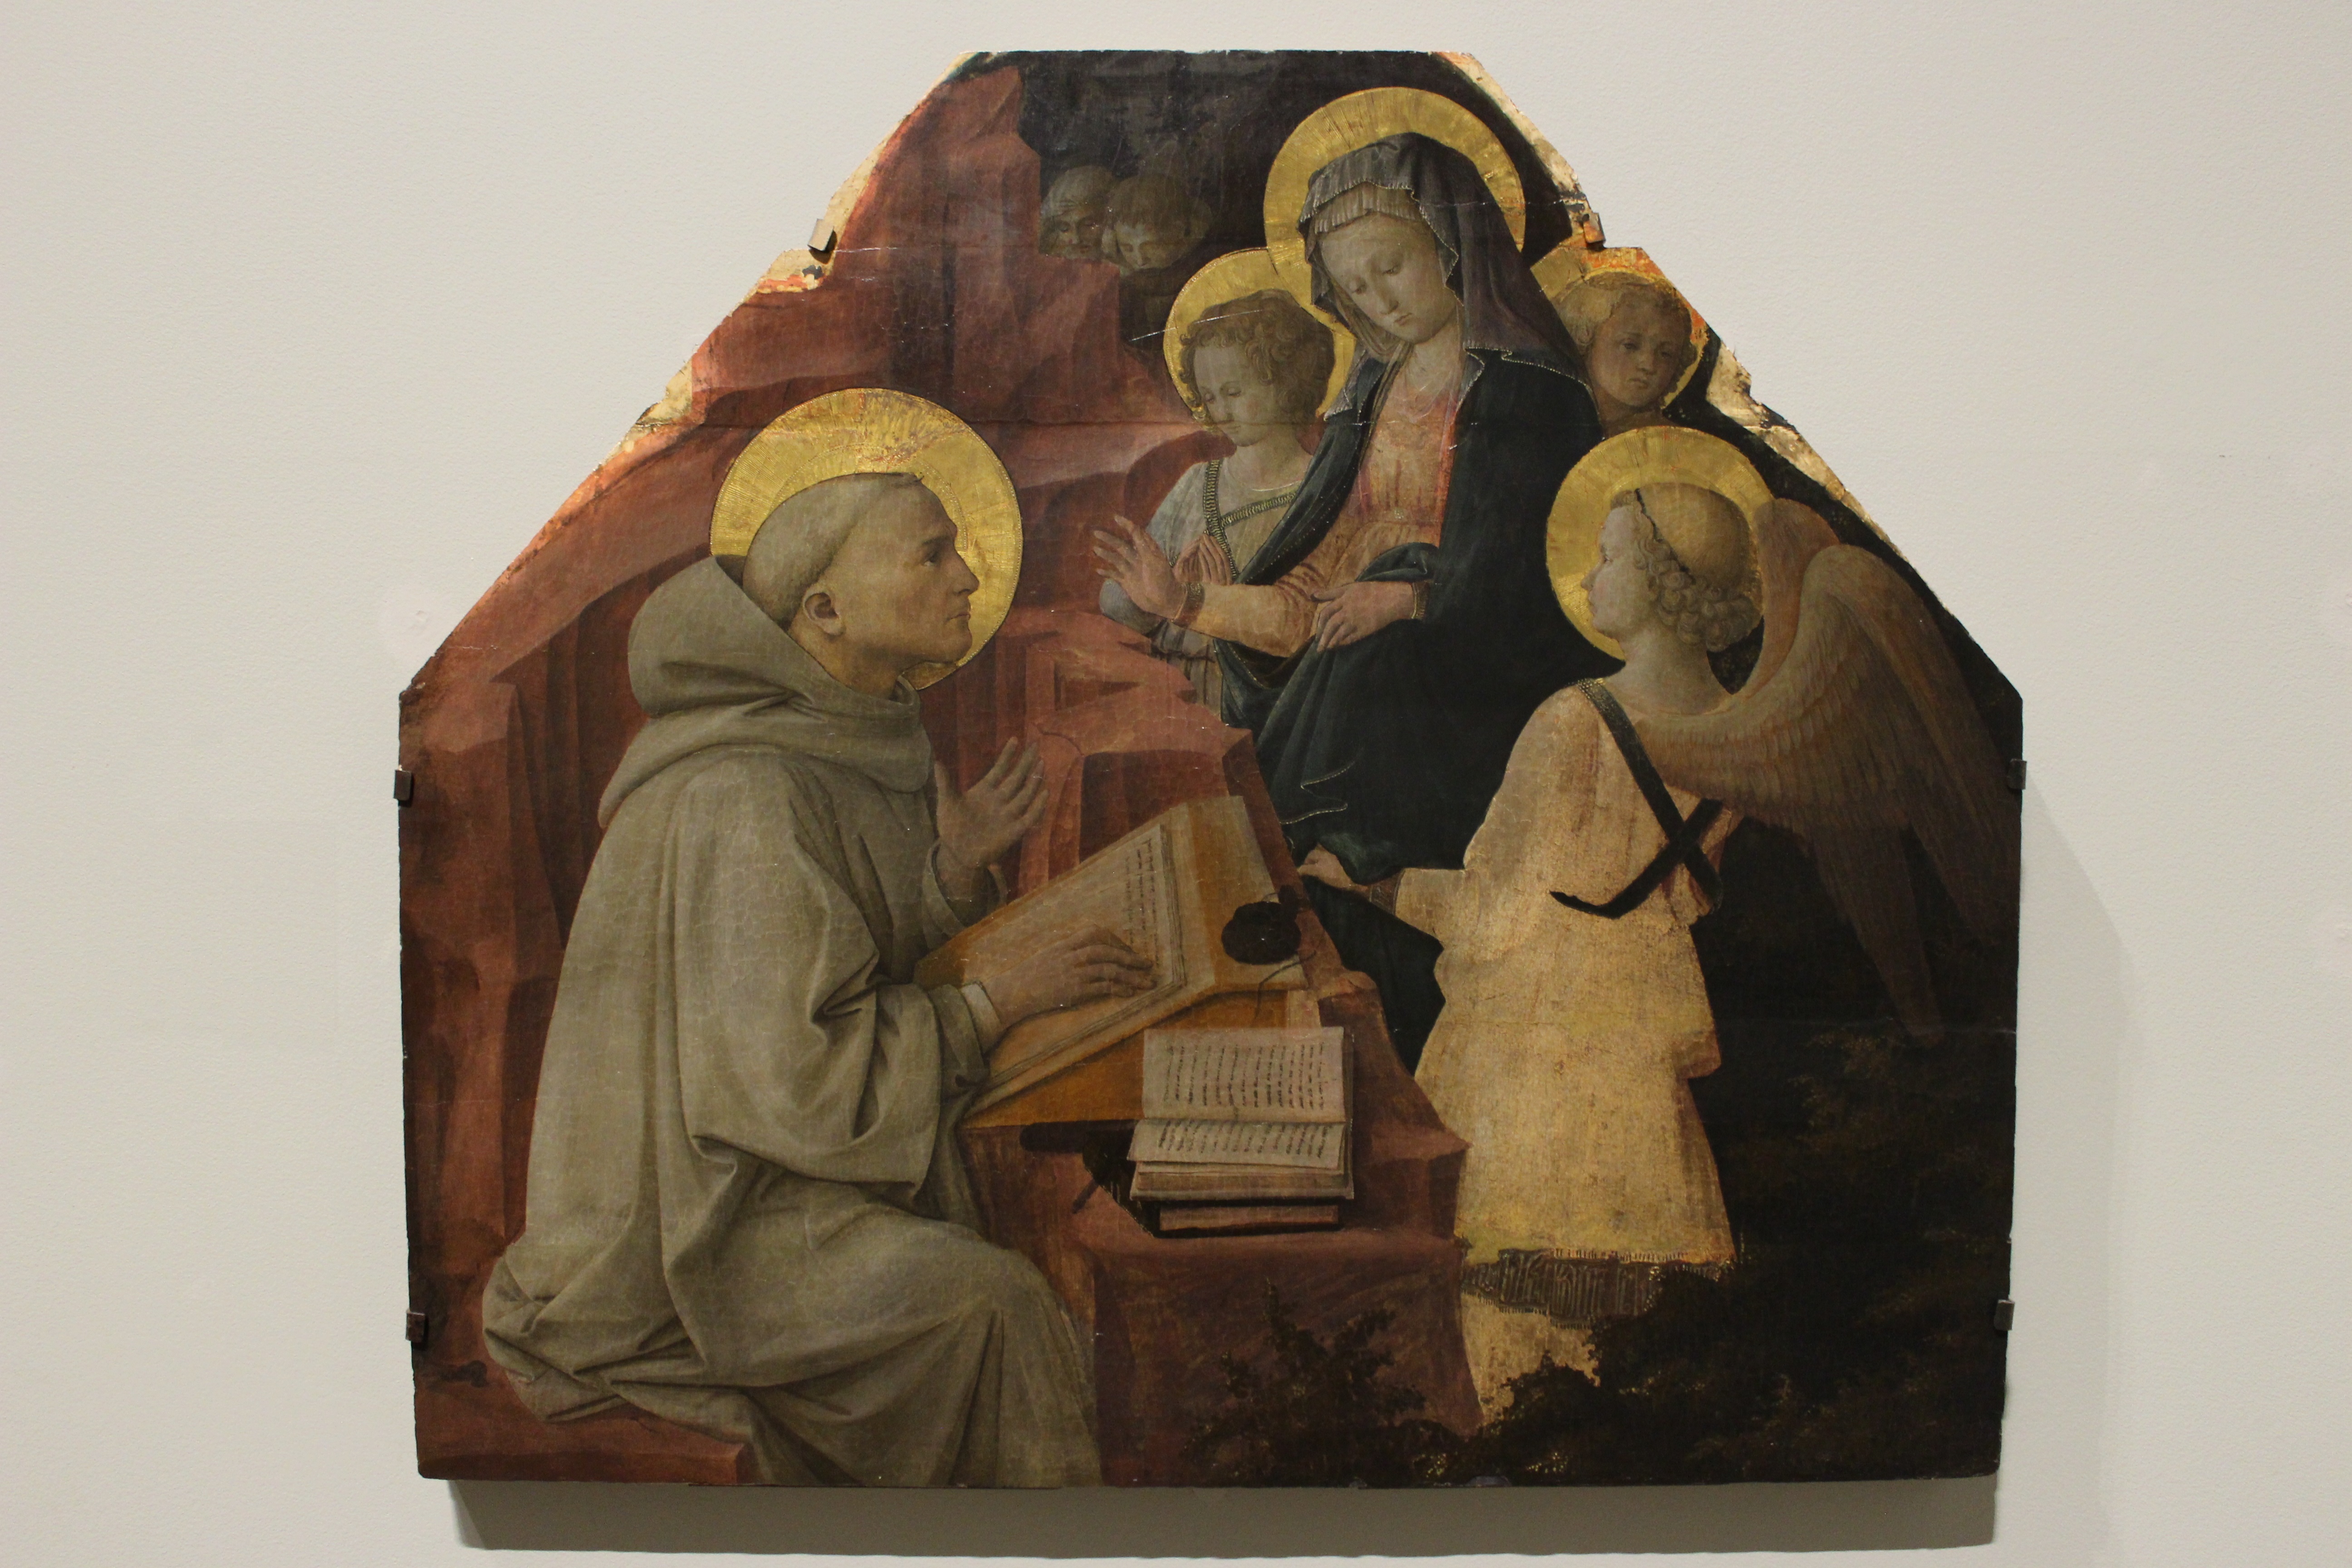
wood, monument, statue, religion, church, cathedral, christian, gothic, painting, sculpture, catholic, medieval, art, temple, faith, saint, st, christianity, carving, middle, ages, italian, middle ages, modern art, ancient history, sacra